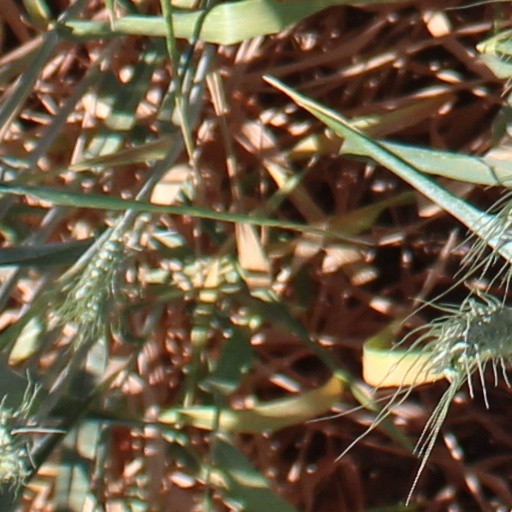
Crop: wheat